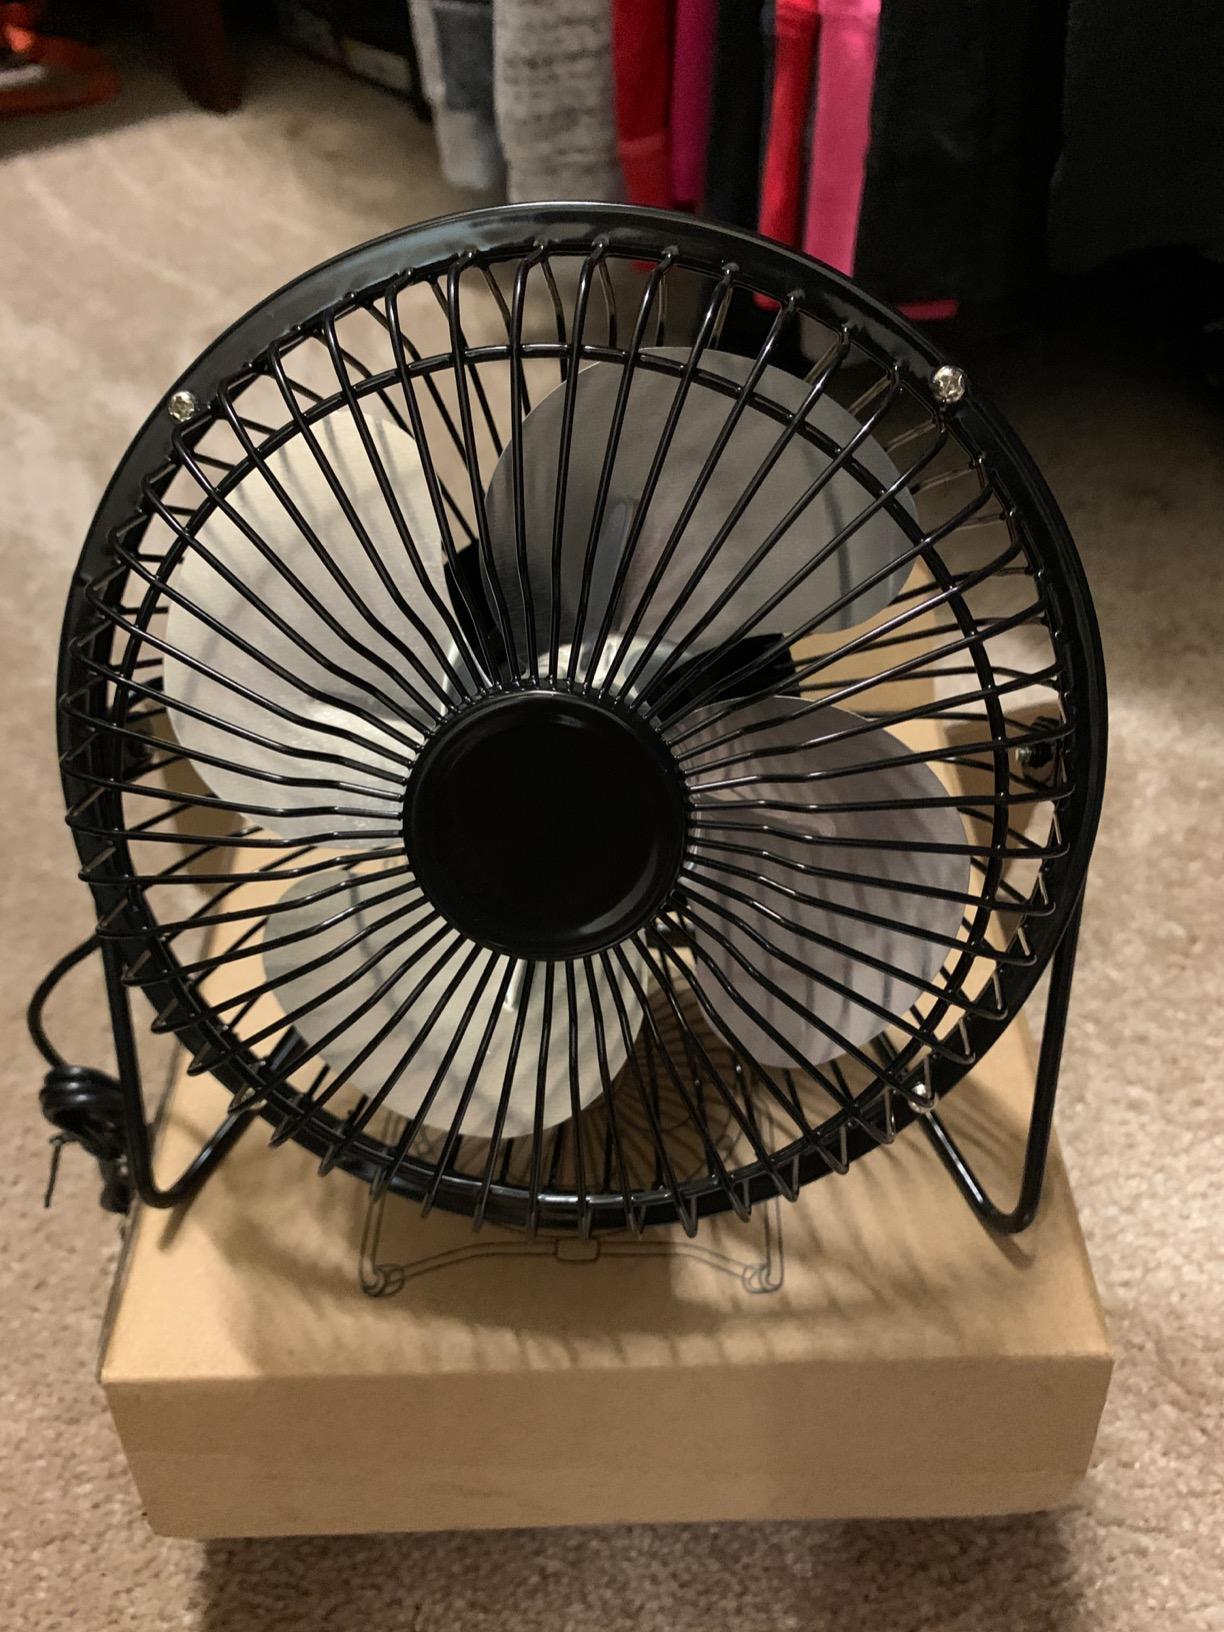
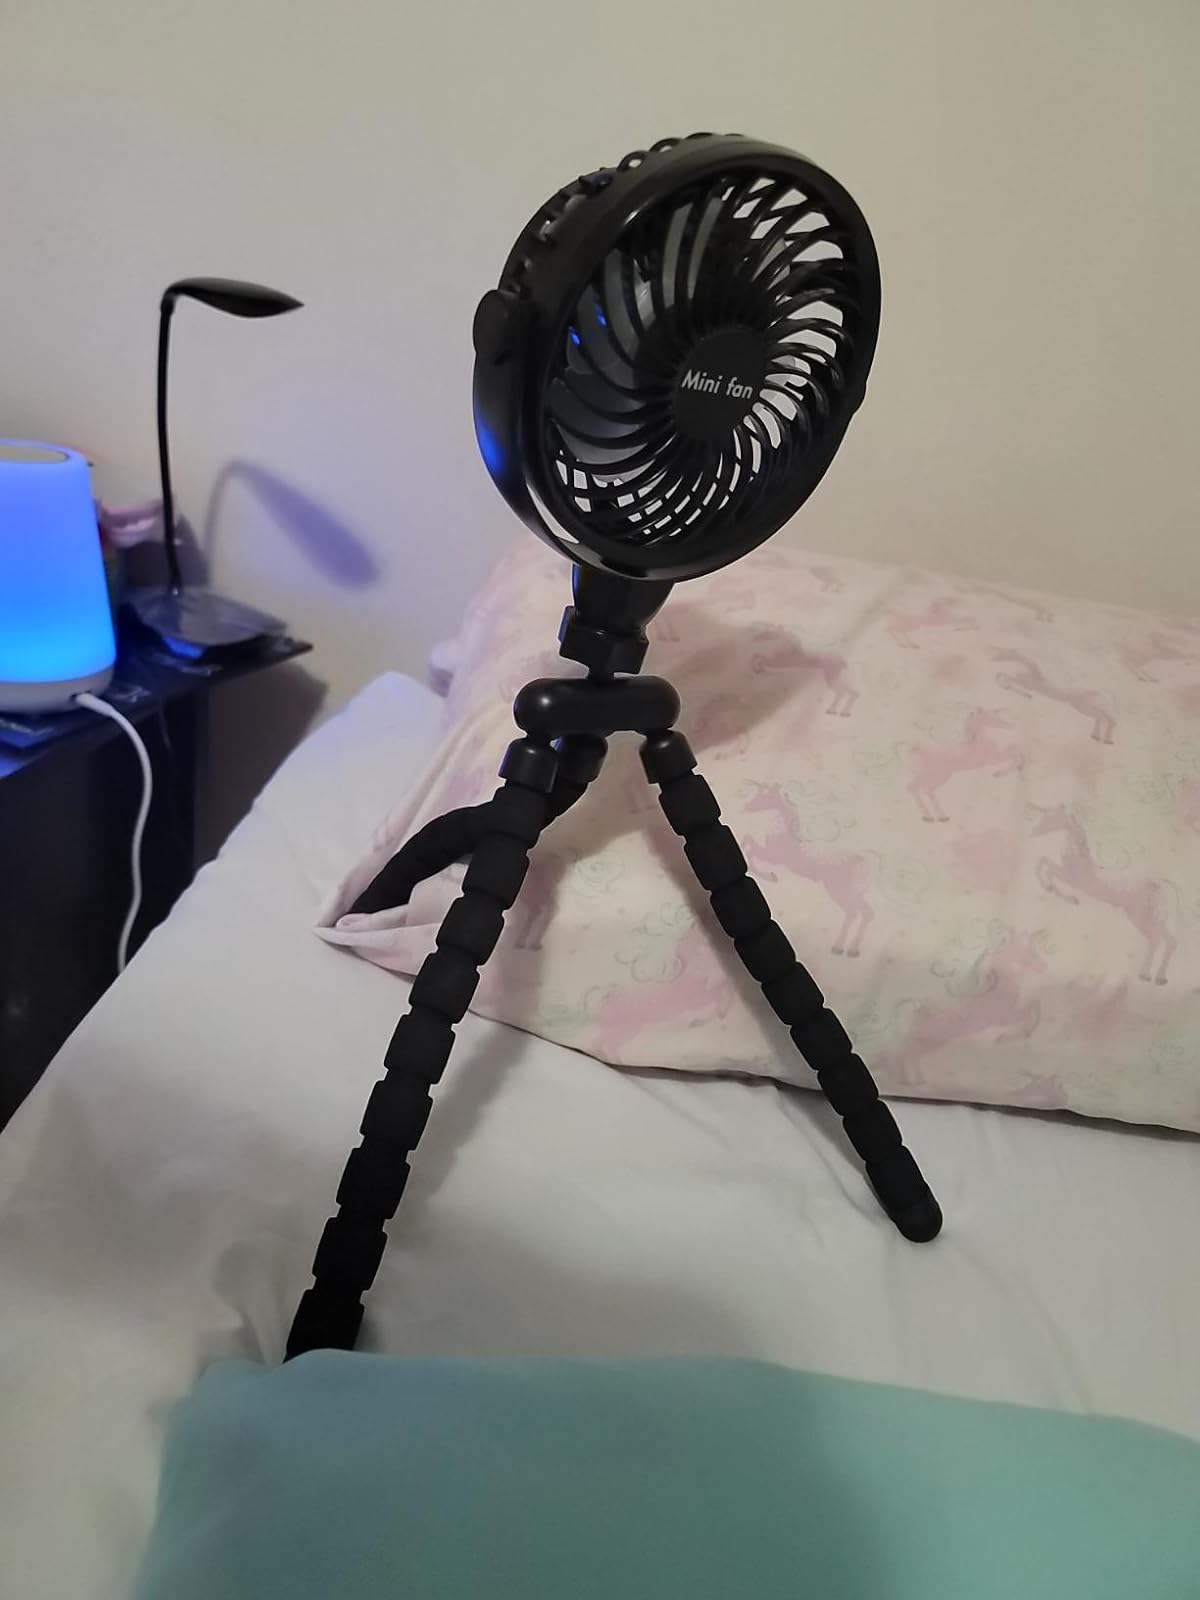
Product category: fan
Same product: no